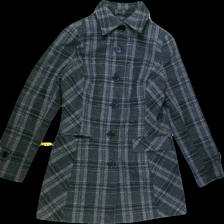
View: front
Type: Blazer
Category: Ladies
Brand: Not in the list
Brand text on label: Capture
Colors: Grey, Black
Material: 30%wool 30%polyester 30%acrylic 10%other
Pattern: Checkered print
Cut: Regular
Size: 38
Season: Autumn
Smell: Minor
Price range: 100-150
Recommended usage: Reuse